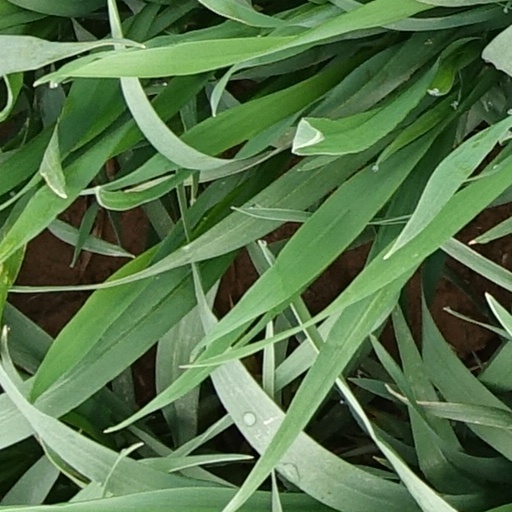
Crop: wheat